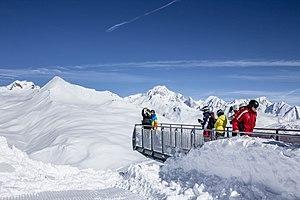
Panoramic Experience
L'Espace San Bernardo est un domaine skiable international franco-italien. Il est situé dans le département de la Savoie en France et dans la région autonome Vallée d'Aoste en Italie. Il a été créé en 1984 en joignant les domaines des stations de La Rosière 1850 en France et de La Thuile en Italie.